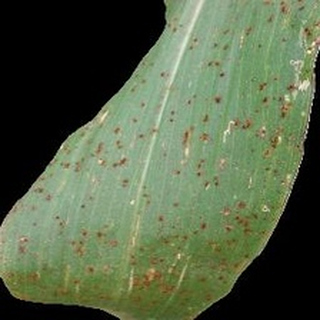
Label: corn_common_rust